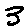
Label: 3